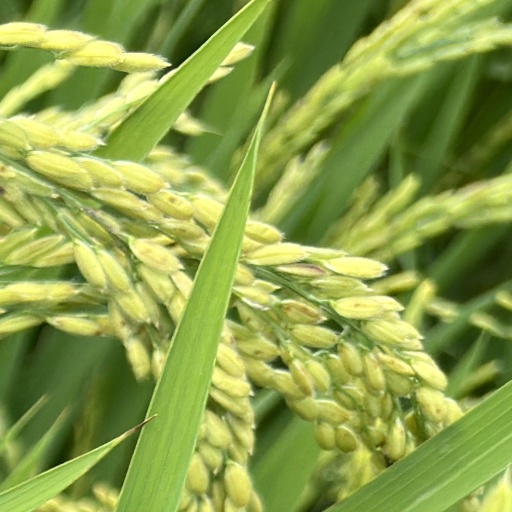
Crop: rice